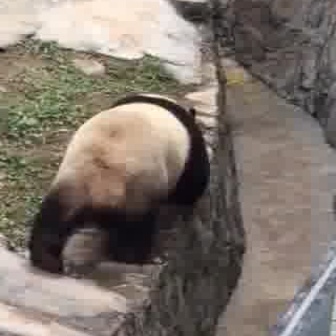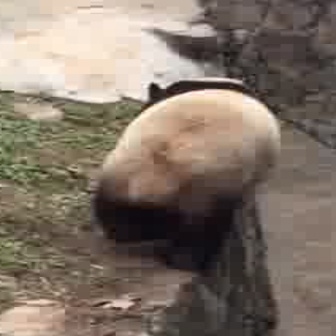
  Please identify the target specified by the bounding box [27,91,210,274] in the first image and locate it in the second image. Return the coordinates in [x_min,y_min,x_max,y_max] format.
Answer: [88,75,281,268]